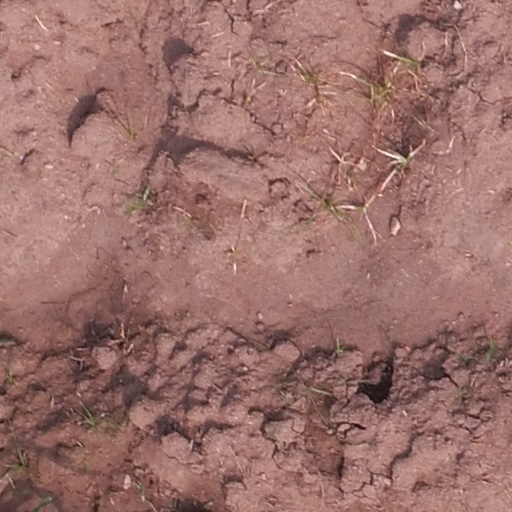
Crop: maize; corn